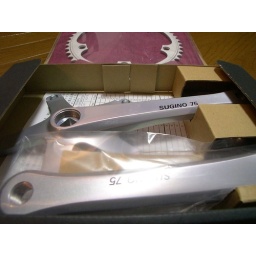
within the unassuming black box lies the key.